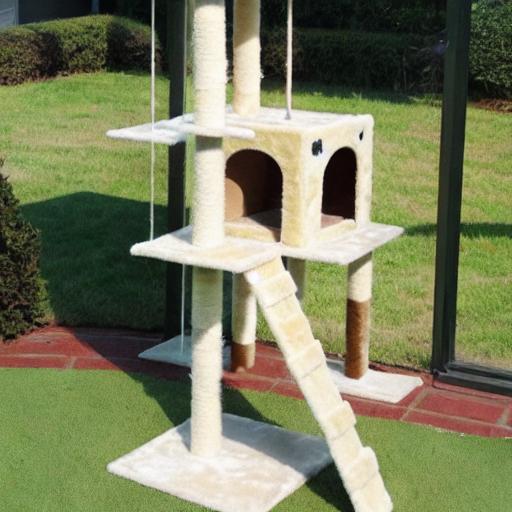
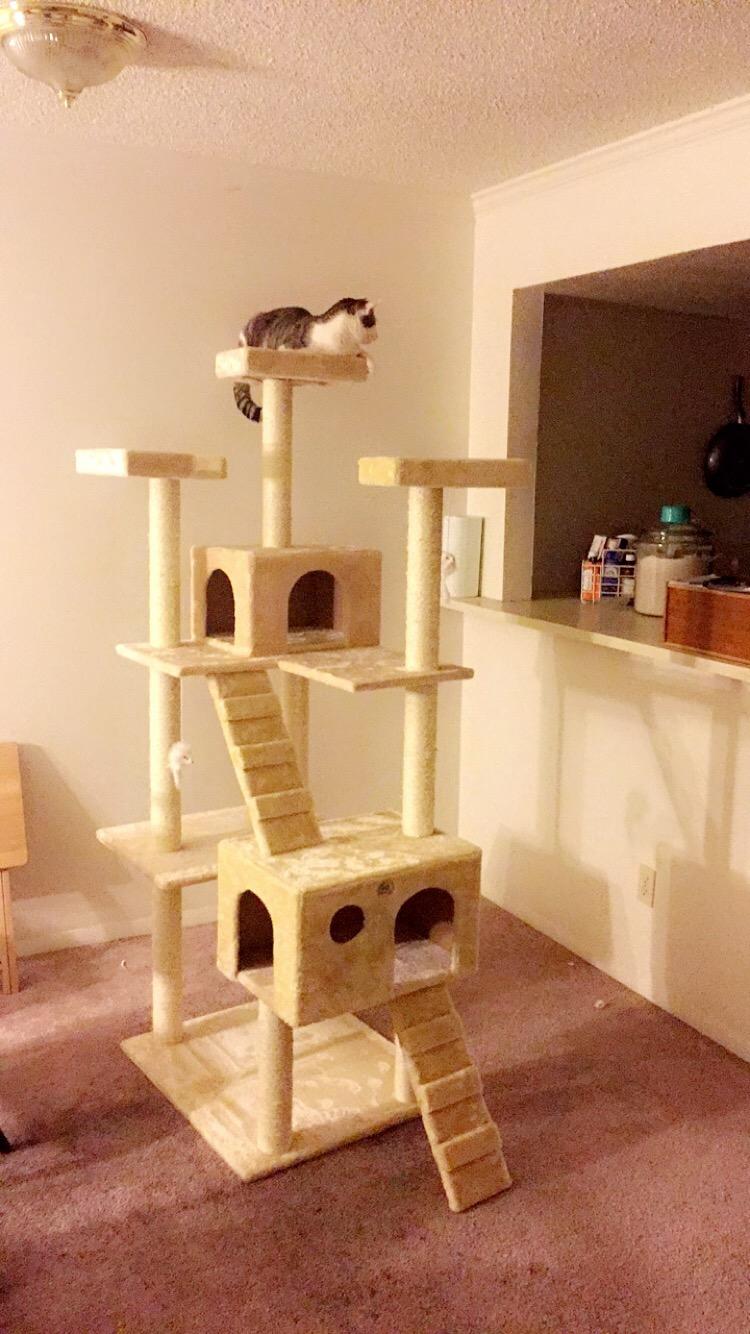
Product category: items_cat tree
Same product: no